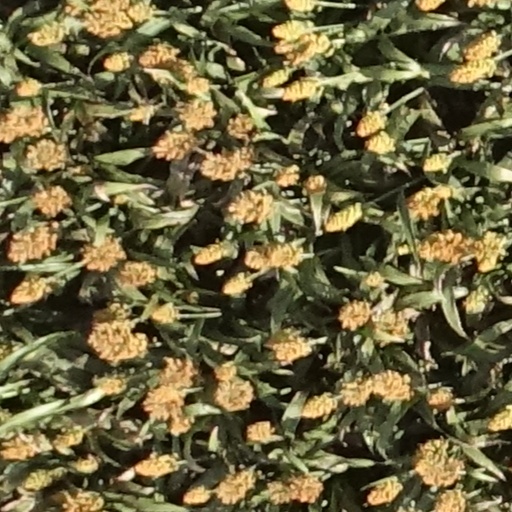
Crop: sorghum